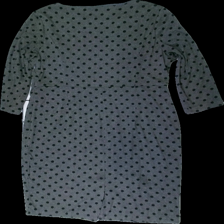
View: back
Type: Dress
Category: Ladies
Brand: Not in the list
Brand text on label: lindy bop
Colors: Black, Grey
Pattern: Dots
Cut: Regular
Season: All
Smell: Major
Price range: 50-100
Recommended usage: Export
Comment: vintage